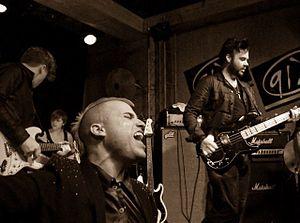
Neon Trees est un groupe de rock américain, originaire de Provo, dans l'Utah. Le groupe se fait connaitre à l'international à la fin 2008 après avoir joué pour The Killers. Peu après, le groupe signe avec le label Mercury Recordset publie son premier album studio, Habits, en 2010.